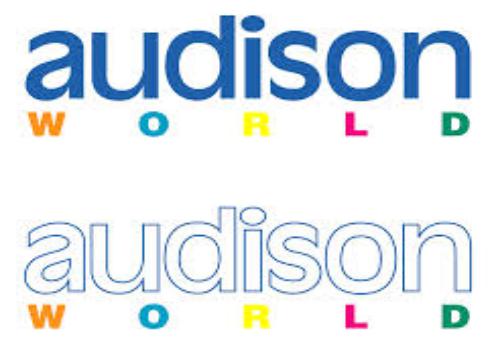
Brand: Audison
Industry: Leisure